Isabelle Racicot

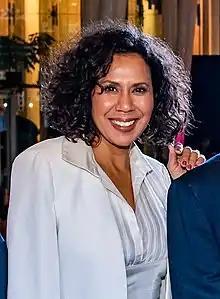
Isabelle Racicot

Racicot began her career in 1997 as a researcher at MusiquePlus (Quebec Canada's MTV) and quickly moved to a position in front of the camera. Between 1999 and 2006, she traveled the globe interviewing stars for the Canadian daily entertainment program, "'Flash" and covering the Academy Awards, Cannes Film Festival, Toronto International Film Festival, Sundance Film Festival, the Grammy Awards and the People's Choice Awards. She has interviewed stars such as Sir Paul McCartney, Tom Cruise, Julia Roberts, and John Travolta.